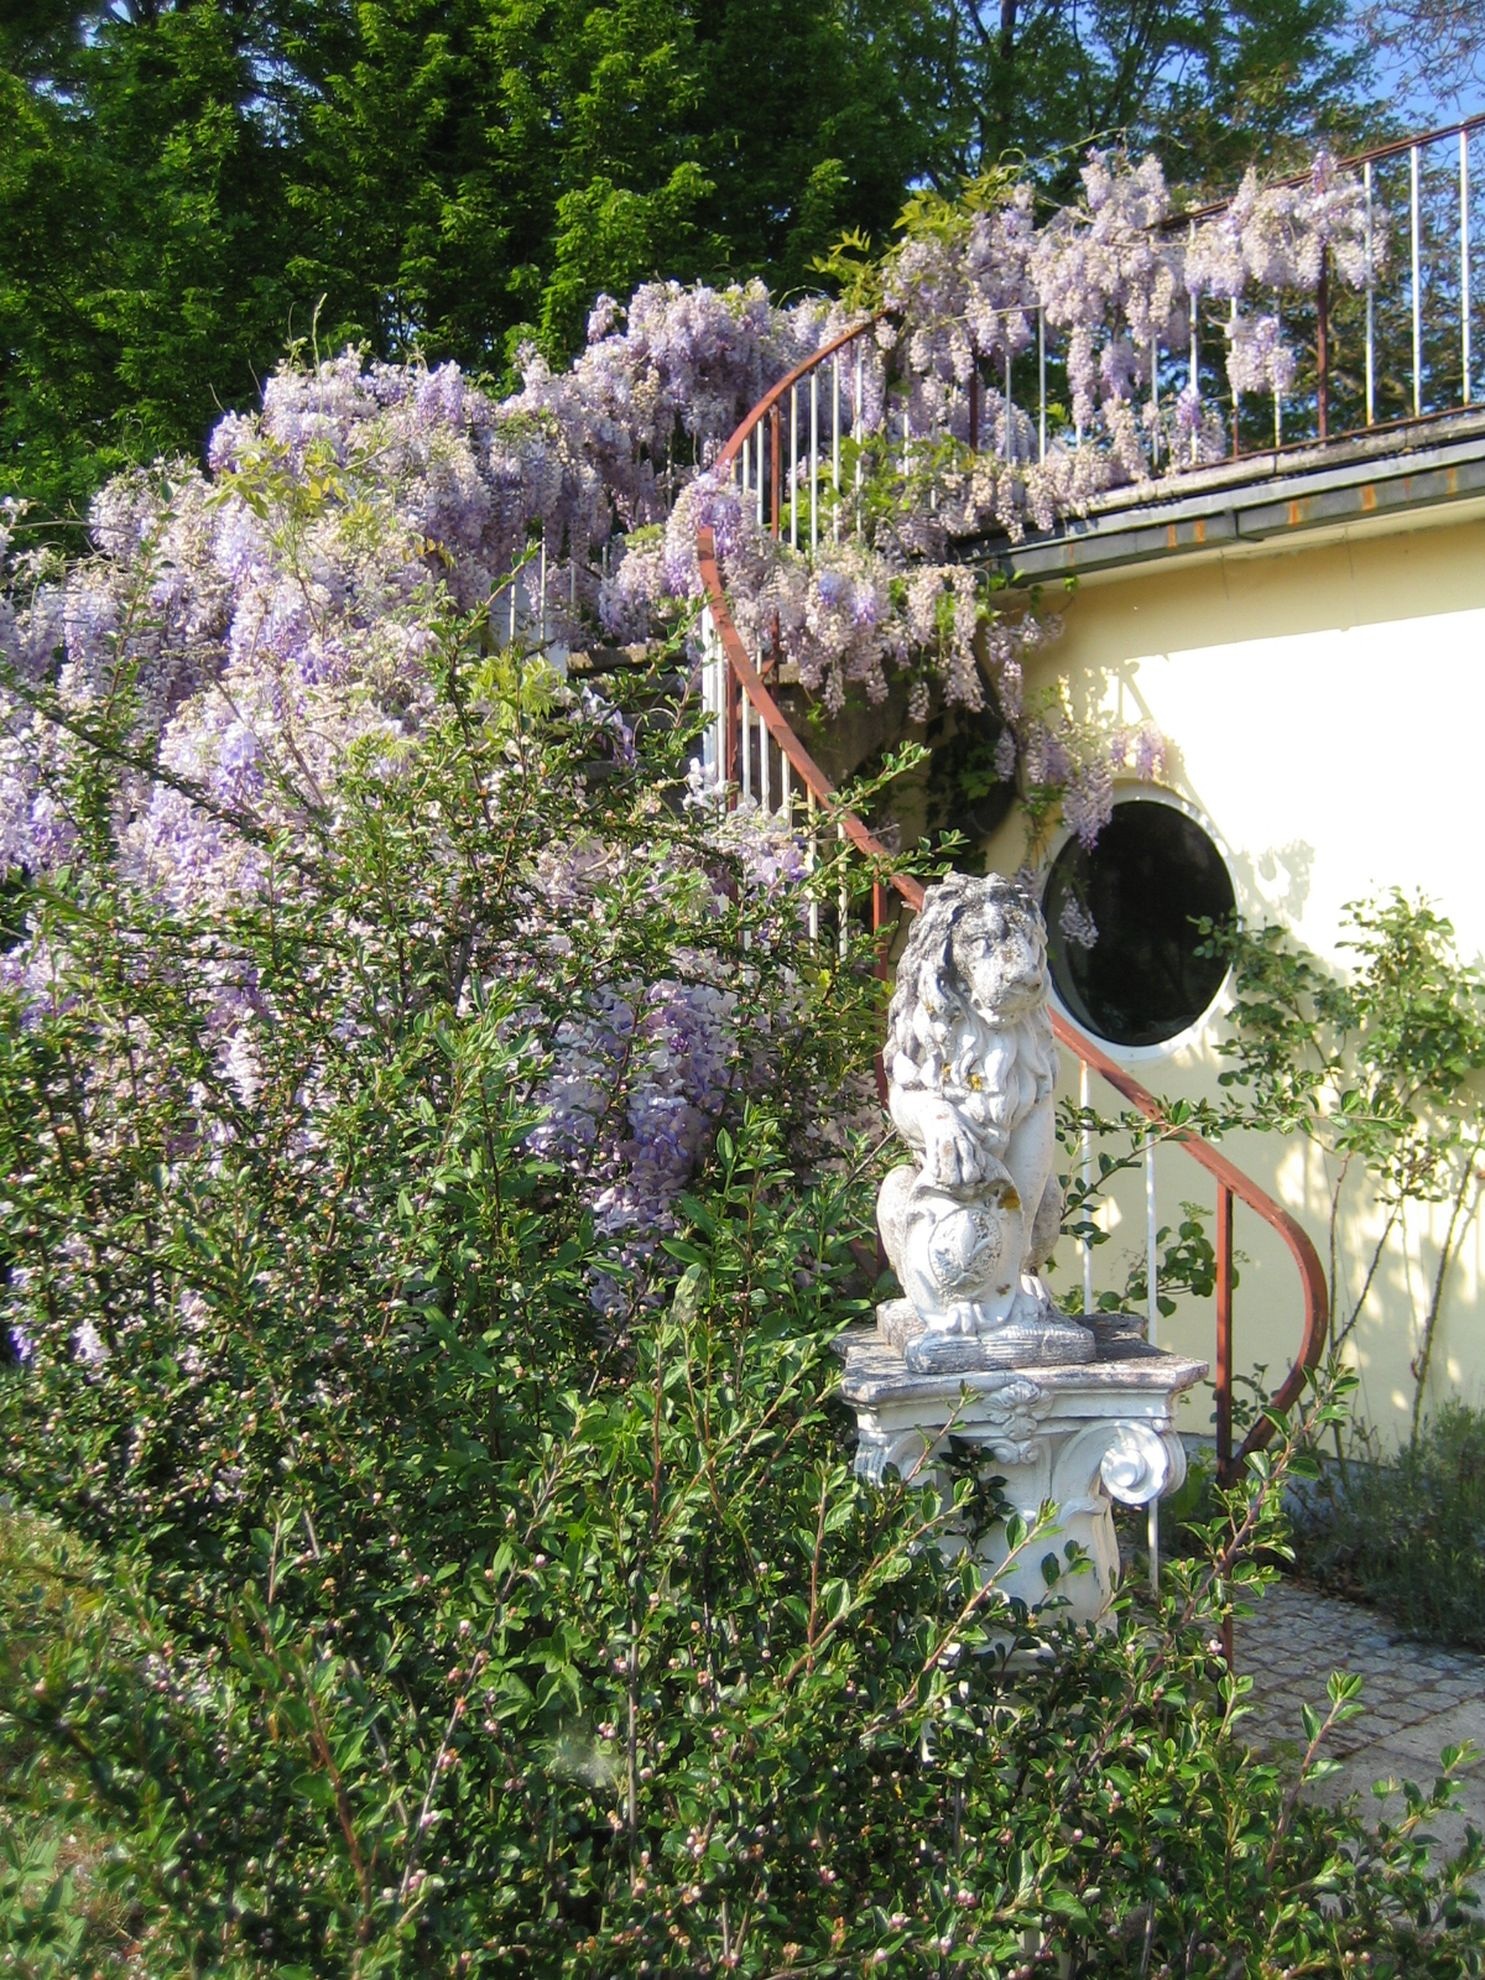
nature, plant, flower, summer, botany, climber, garden, flora, flowers, stairs, shrub, clematis, yard, purple flower, ornamental shrub, filigree, flowering plant, land plant